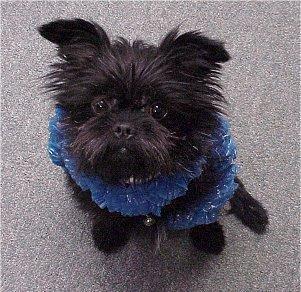
affenpinscher